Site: brandenburg
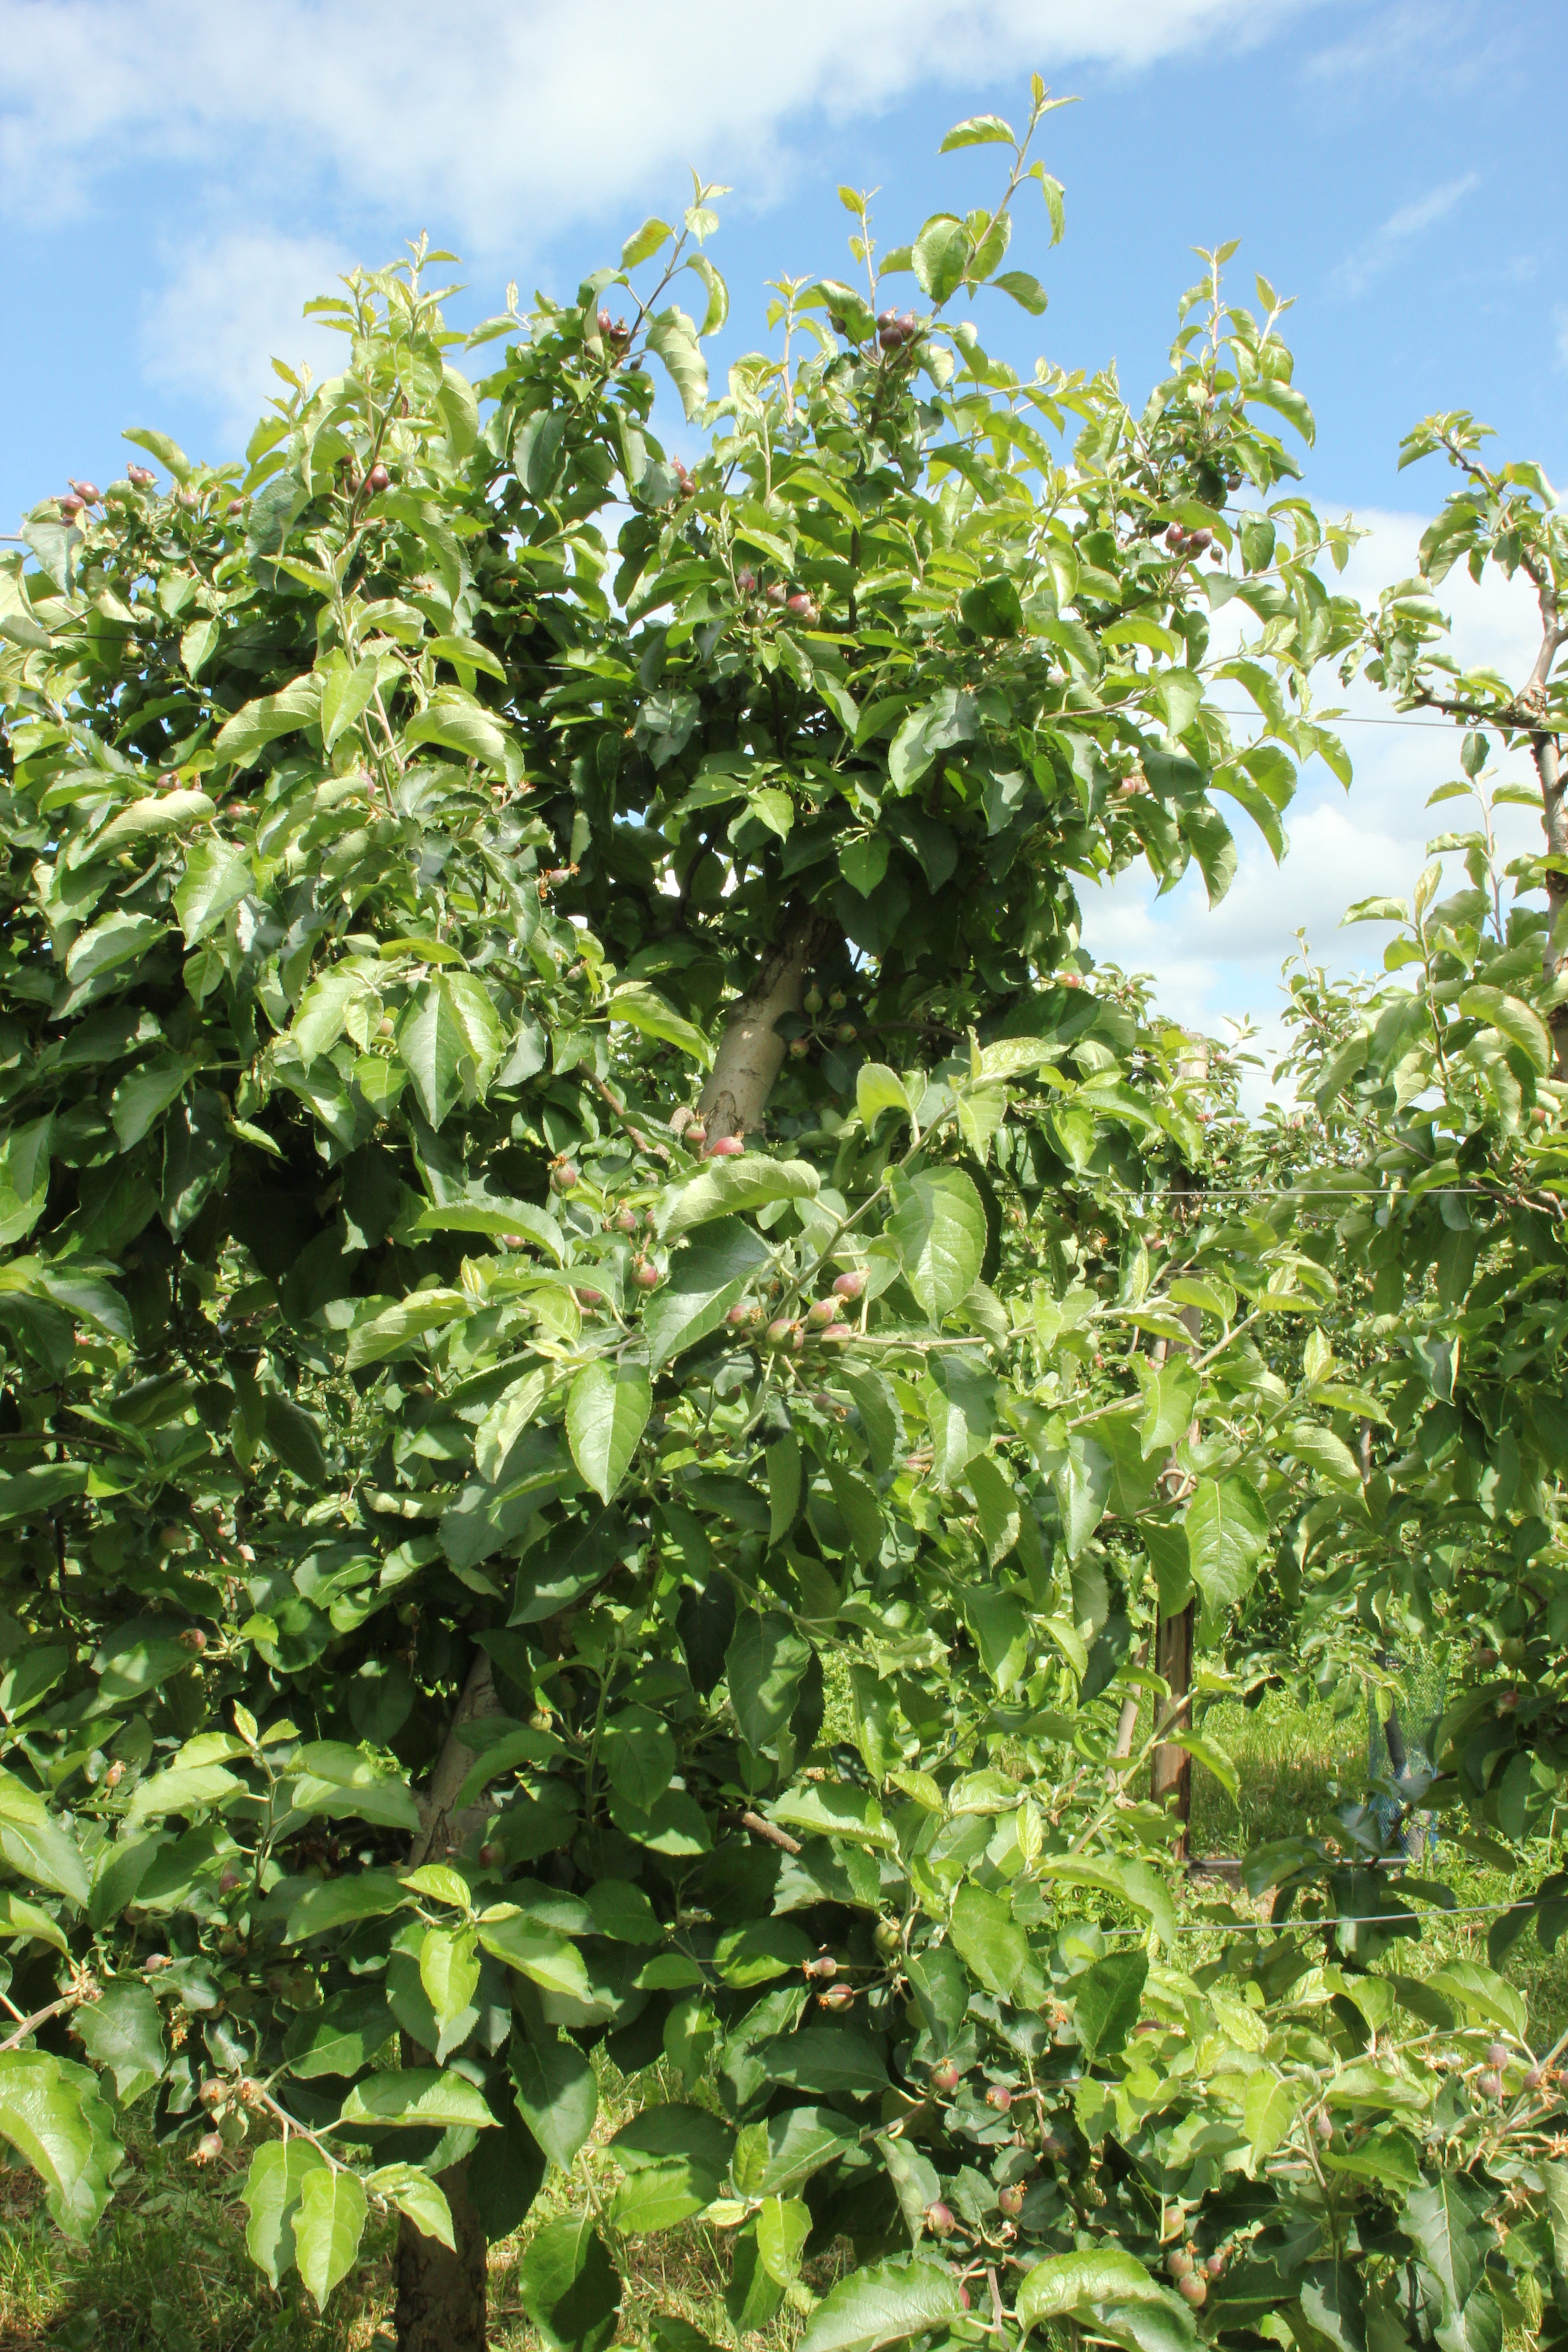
Growth stage (BBCH 72): Development of fruit